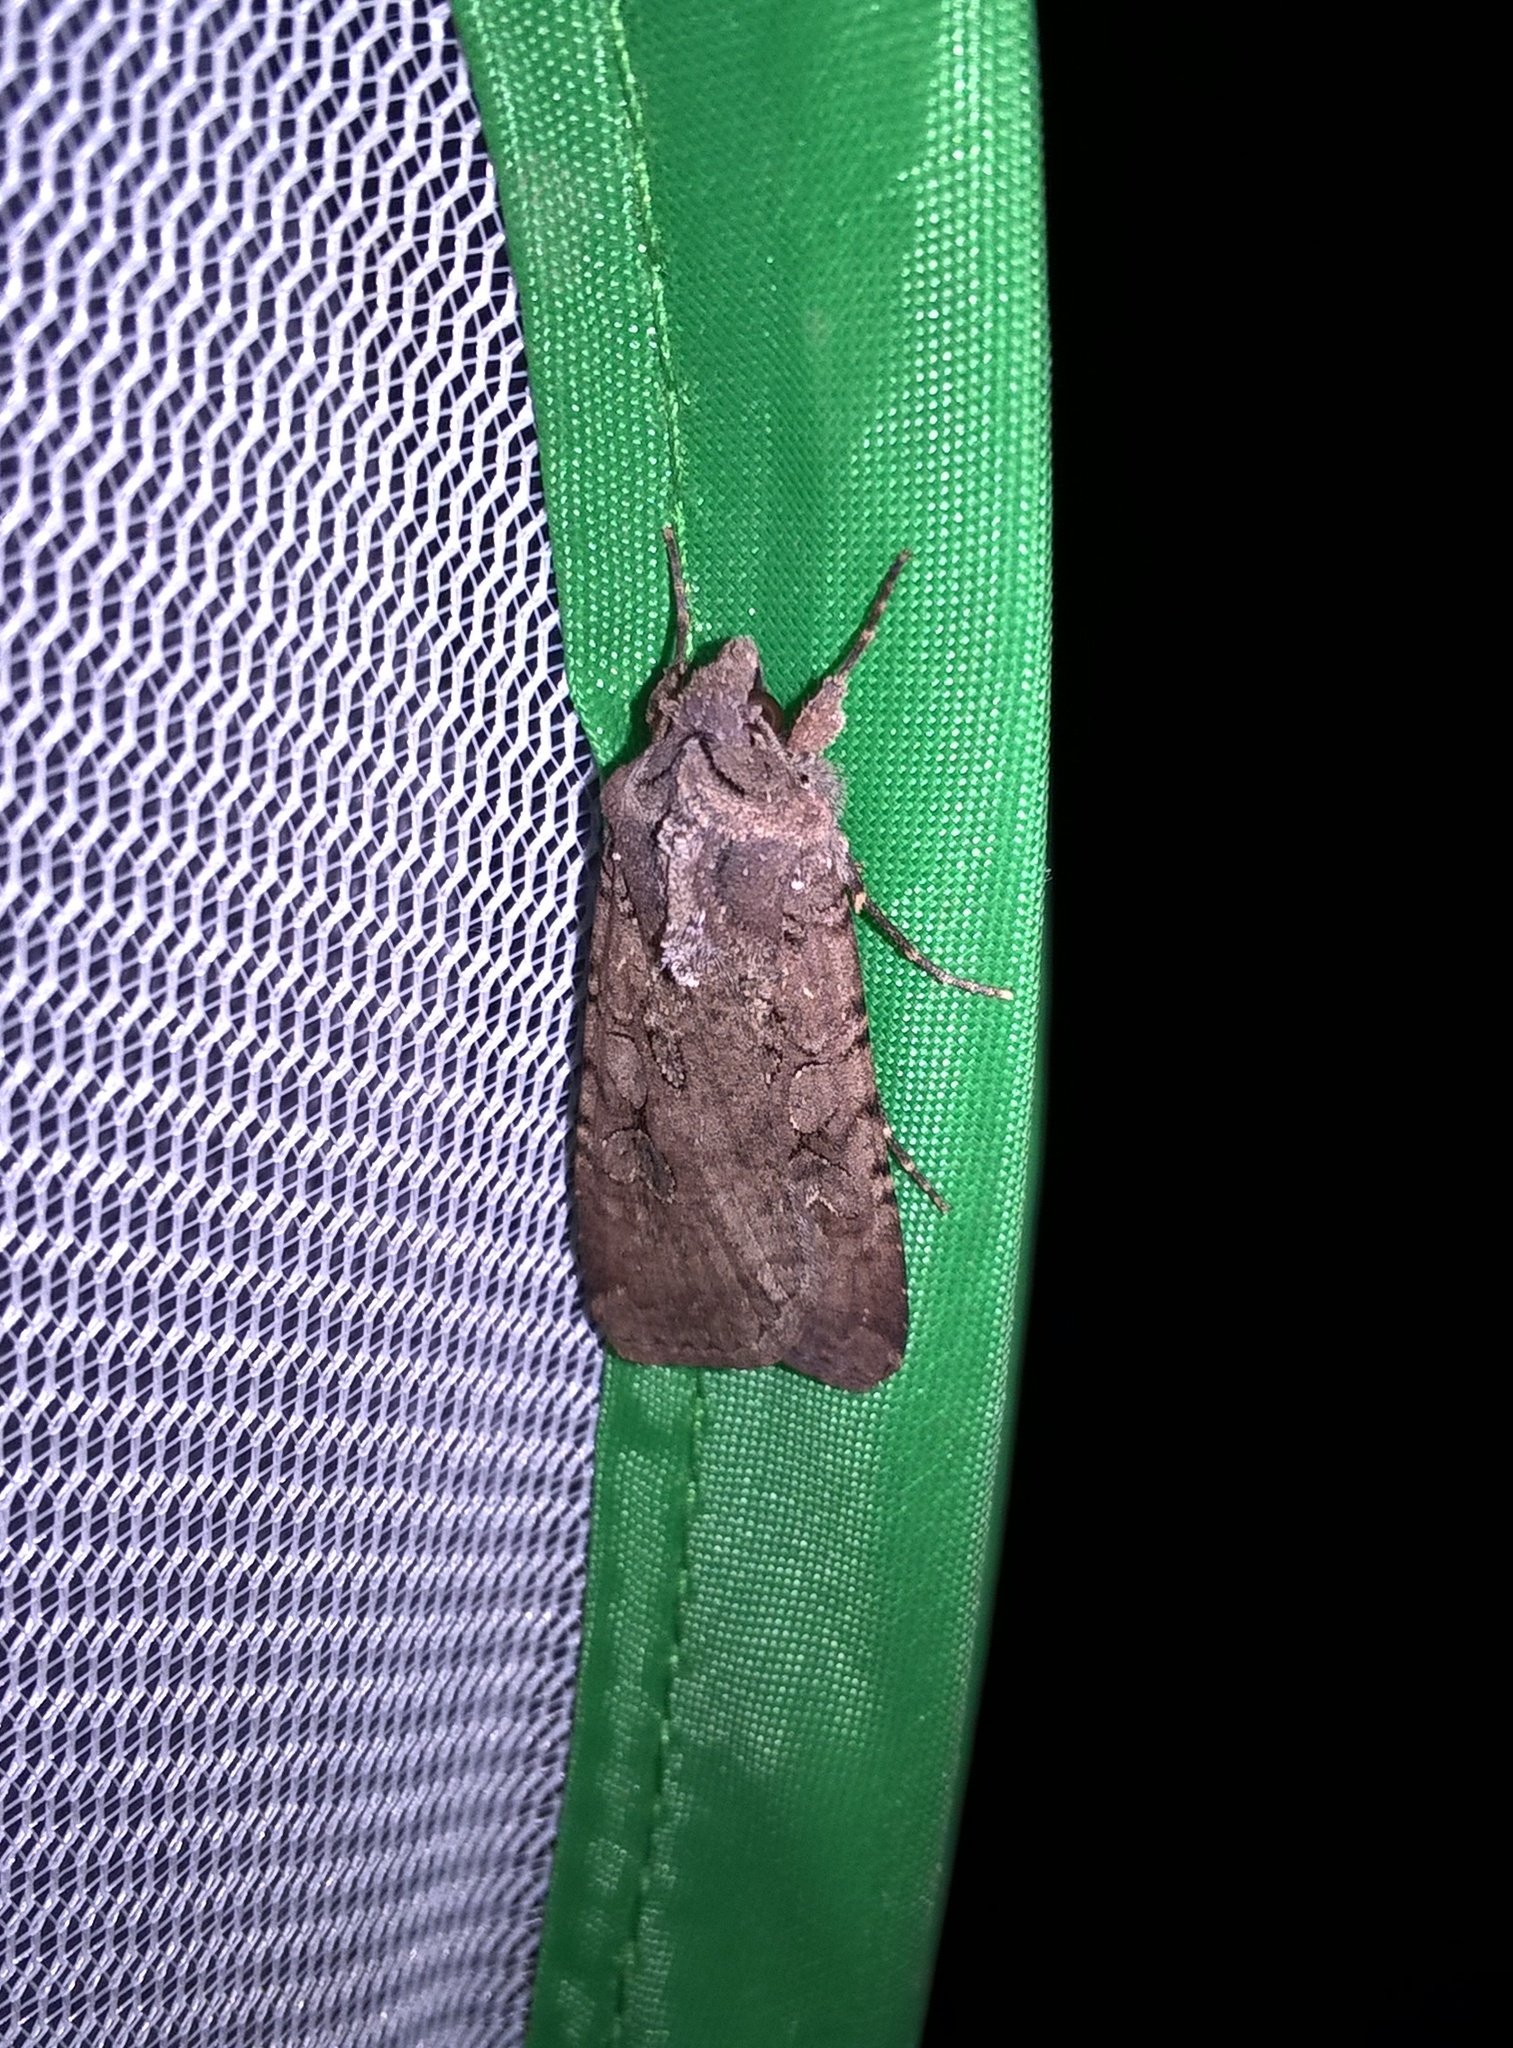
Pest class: cutworms